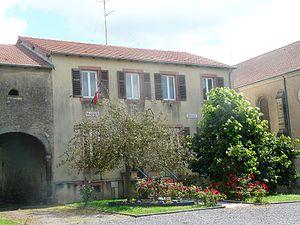
Commune de Lindre-Basse. Mairie-Ecole
Lindre-Basse est une commune française située dans le département de la Moselle, en région Grand Est.